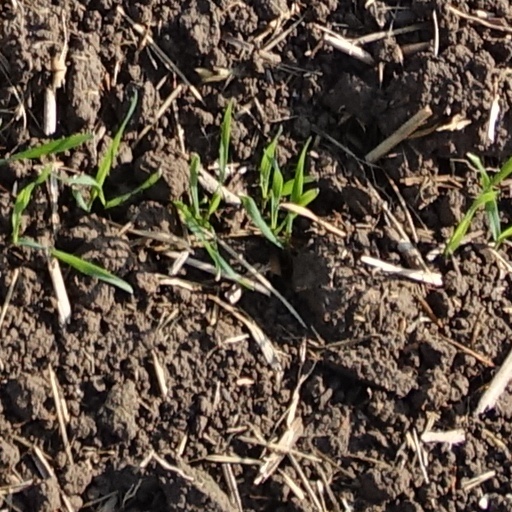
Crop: wheat